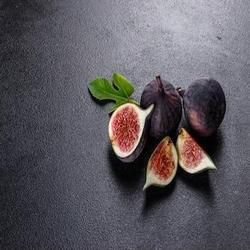
Label: Fig